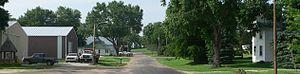
Washington est une ville du Nebraska, dans le Comté de Washington.